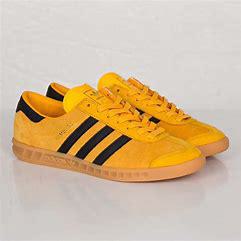
Brand: Adidas
Model: Hamburg